John Reed (actor)

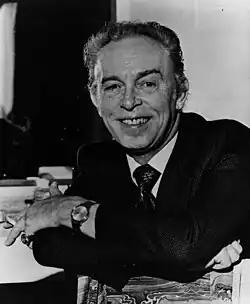
John Reed in 1978

John Lamb Reed (13 February 1916 – 13 February 2010) was an English actor, dancer and singer, known for his nimble performances in the principal comic roles of the Savoy Operas, particularly with the D'Oyly Carte Opera Company. Reed has been called "the last great exponent" of the Gilbert and Sullivan comedy roles.